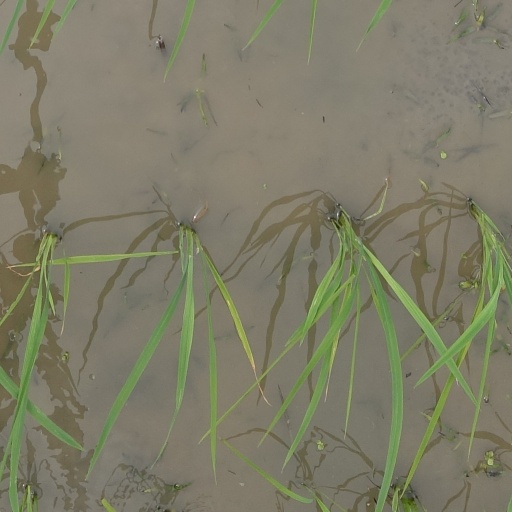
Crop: rice